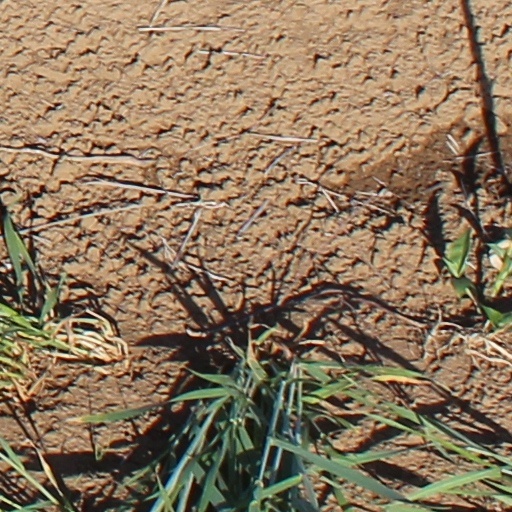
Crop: wheat